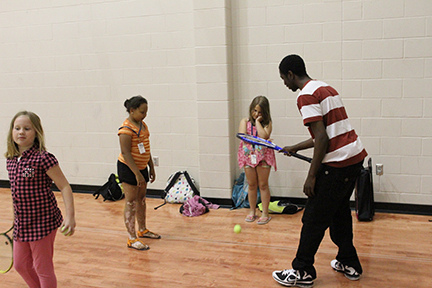
một người đàn ông đang cầm vợt tennis và đứng cạnh ba cô bé ở trong nhà